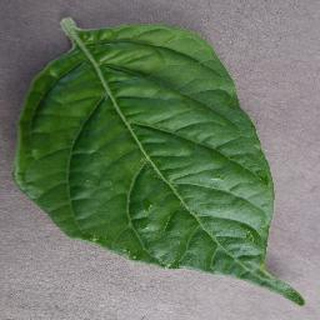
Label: healthy_bell_pepper